Battle of Lijevče Field

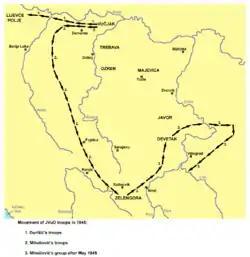
Retreat of Đurišić's (1) forces.

Following the Italian surrender in September 1943, German forces occupied the area of the Italian governorate of Montenegro. The Germans cooperated with local Montenegrin separatists, local Chetniks, and the Sandžak Muslim militia in controlling Montenegro. As these forces did not prove to be sufficient, the Germans released the imprisoned Chetnik Commander Pavle Đurišić and organized the Montenegrin Volunteer Corps, with the assistance of Nedić's government, to fight against the Yugoslav Partisans.